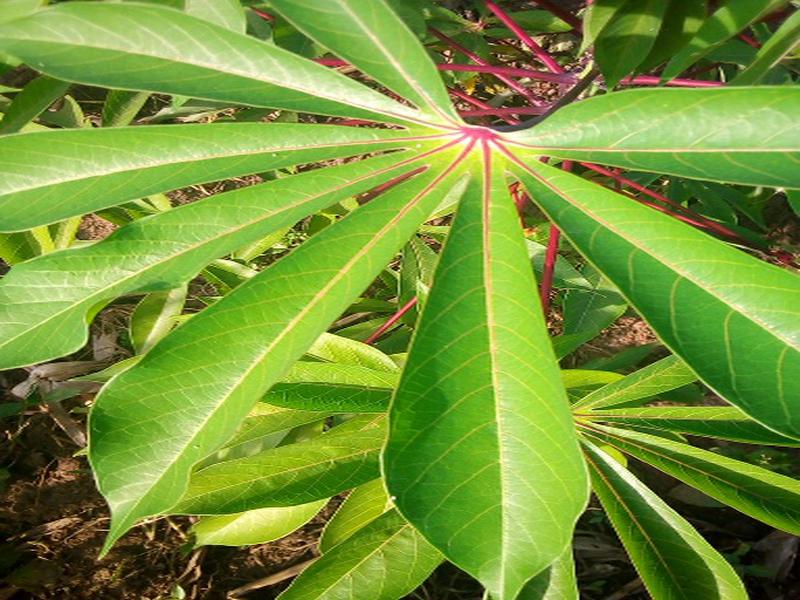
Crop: cassava
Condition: healthy